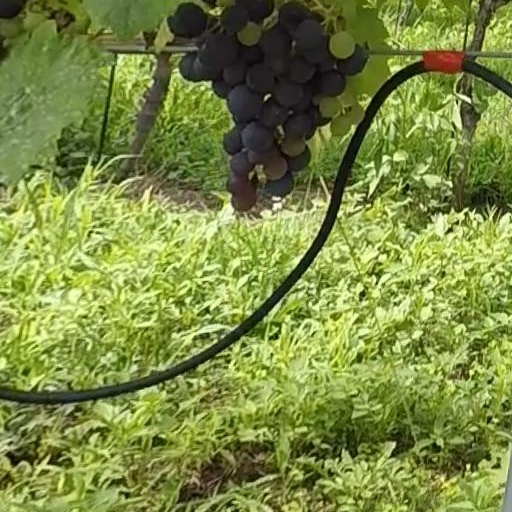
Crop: grape